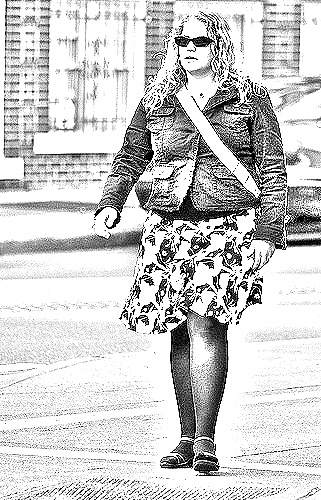
Portrait style: Sketch Portrait